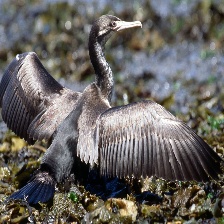
Species: AUCKLAND SHAQ
Scientific name: LEUCOCARBO COLENSOI